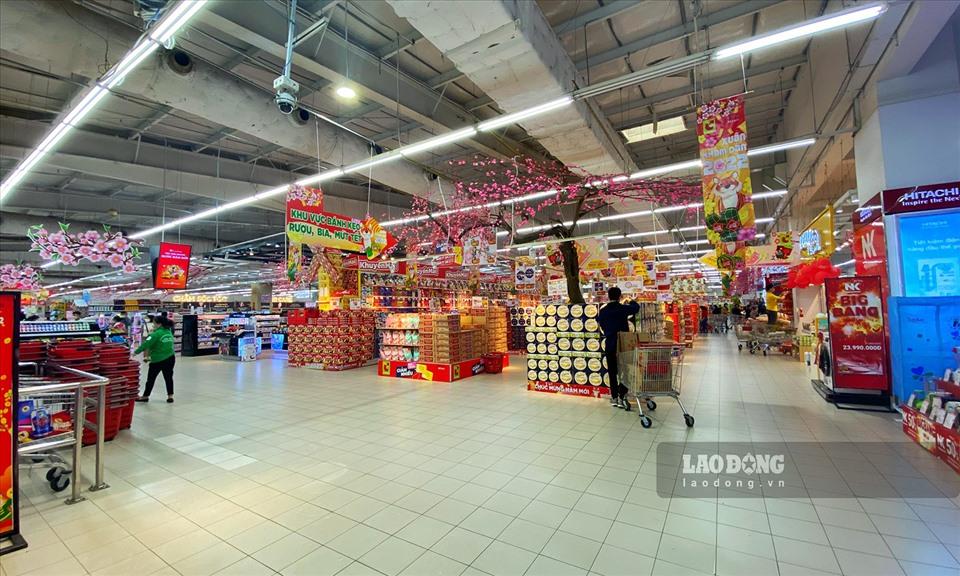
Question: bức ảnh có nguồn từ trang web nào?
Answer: laodong. vn